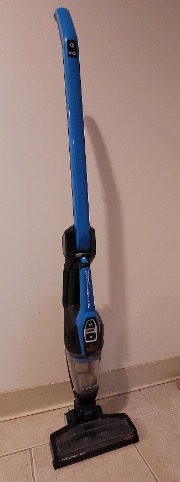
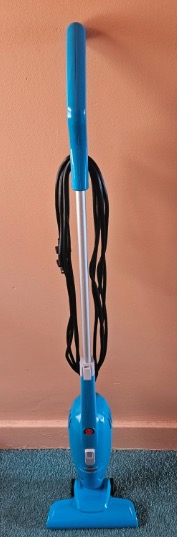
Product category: items_vacuum
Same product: no